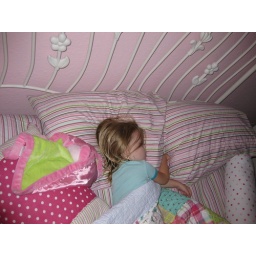
sleeping in her big girl bed